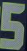
Number: 5